Hølonda Church

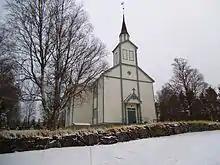
View of the church

Hølonda Church is a parish church of the Church of Norway in Melhus Municipality in Trøndelag county, Norway. It is located near the Krokstad farm, just west of Gåsbakken which is about west of the village of Hovin and about southwest of the village of Korsvegen. It is the church for the Hølanda parish which is part of the Gauldal prosti (deanery) in the Diocese of Nidaros. The white, wooden church was built in a cruciform style in 1848 using plans drawn up by the architect Christian Heinrich Grosch. The church seats about 250 people.